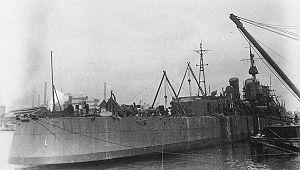
L'Akishimo était un destroyer de classe Yūgumo en service dans la Marine impériale japonaise pendant la Seconde Guerre mondiale.